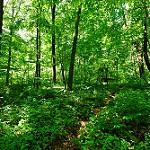
Label: forest